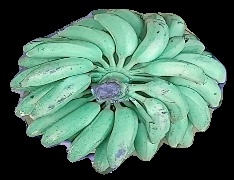
Variety: elakki-bale
Grade: grade1